Nazario Benavídez

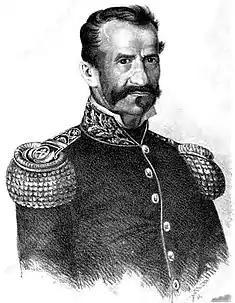
Gregorio Aráoz de Lamadrid, a leader of the Unitarian forces

When the provinces of the interior rebelled in 1840, Benavídez was made second commander of the Federal forces.